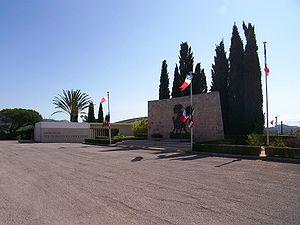
Mémorial des guerres d'Indochine (Fréjus)
Le mémorial des guerres en Indochine est situé sur le territoire de la commune de Fréjus, secteur Gallieni, dans le département du Var. Il est inauguré le 16 février 1993 par François Mitterrand, Président de la République française. Les corps reposant dans la nécropole nationale de Fréjus sont ceux de militaires « Morts pour la France » décédés soit entre 1940 et 1945, soit, majoritairement, entre 1946 et 1954.
Un haut lieu de la mémoire nationale est, en France, un des dix lieux de mémoire relevant du ministère des Armées, qu'il a sélectionnés comme tels à partir de 2014.
Fréjus est une commune française située dans le département du Var, en région Provence-Alpes-Côte d’Azur.